Landing Craft Tank (Rocket)

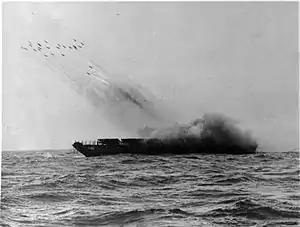
LCT(R) T125 launching a rocket salvo (1943)

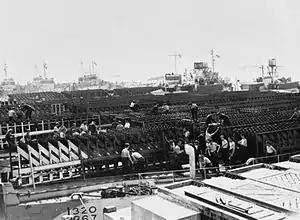
Rockets being loaded on LCT(R)s at Southampton

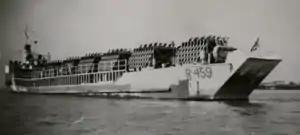
LCT (R) 459 of the US Navy

The Landing Craft Tank (Rocket) or LCT(R) was developed from the British Mk.2 and Mk.3 Landing Craft Tank (LCT) during the Second World War. It was designed to saturate beaches with either 972 or 1,044 rockets prior to the landing of troops. Used by both British and U.S. forces, the craft saw service in the Normandy landings, the Mediterranean and the Far East.